William Richert (mayor)

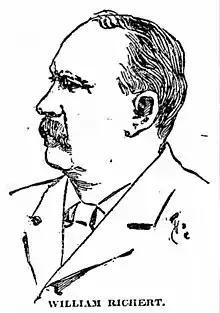

William Richert (October 28, 1858 – June 16, 1912) served as acting Mayor of Detroit, from March 22 to April 5, 1897, following the resignation of Hazen S. Pingree.